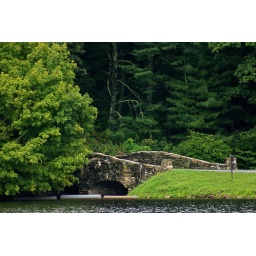
bridge over calm water